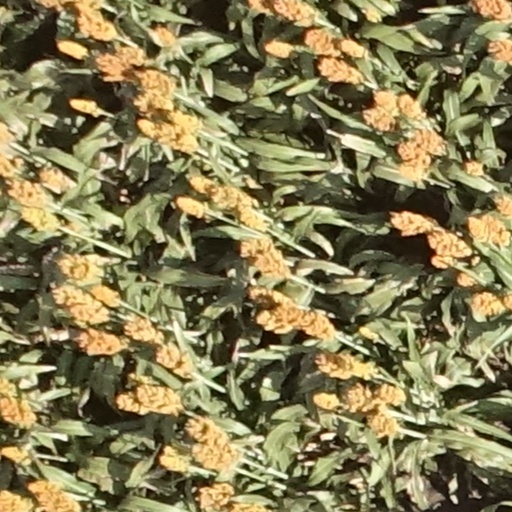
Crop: sorghum